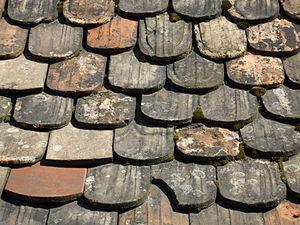
Strasbourg Petite France détail d’une toiture en tuiles Biberschwanz
Une tuile est un élément de construction utilisé dans le bâtiment comme pièce de couverture de bâtiment et de chaperon de mur. Ce terme dérive du mot latin tegere qui signifie « couvrir ». La forme tuile est due à la métathèse du i de tuile. Le terme toit a la même origine. Les tuiles sont généralement fabriquées dans des tuileries.